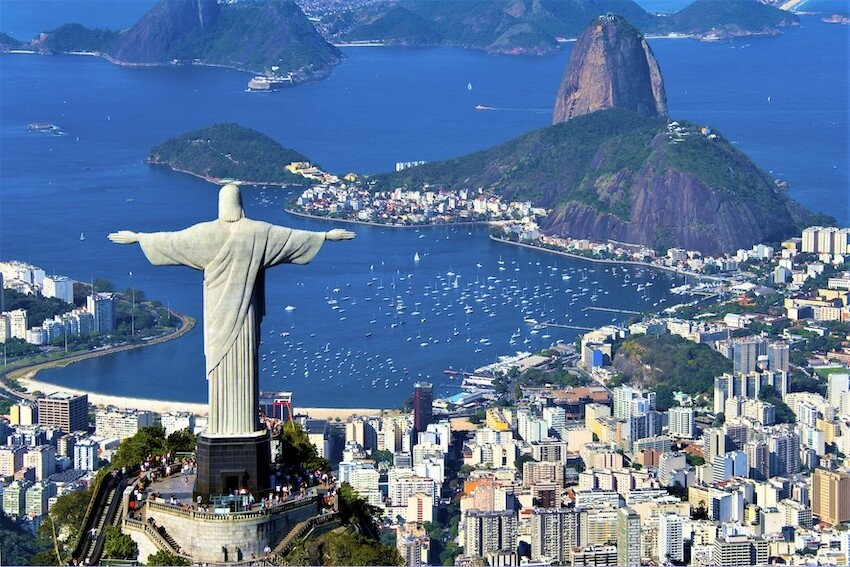
Landmark: Christ the Reedemer